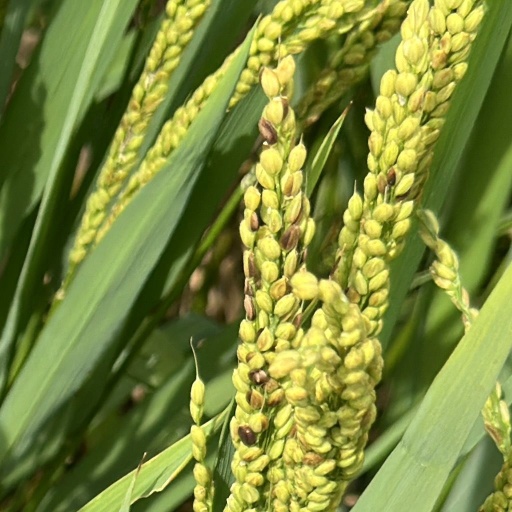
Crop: rice